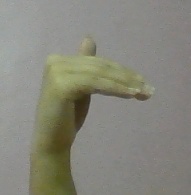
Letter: khaa